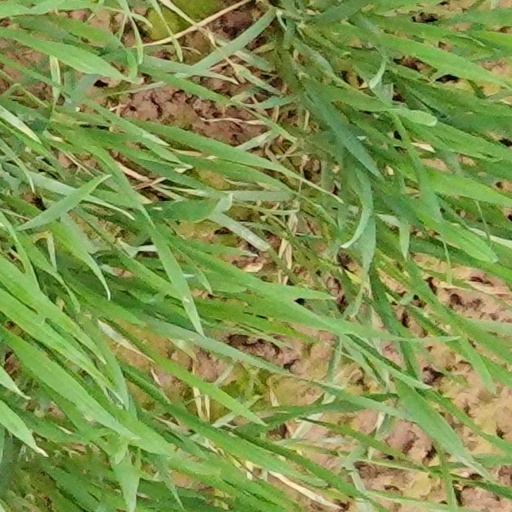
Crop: wheat